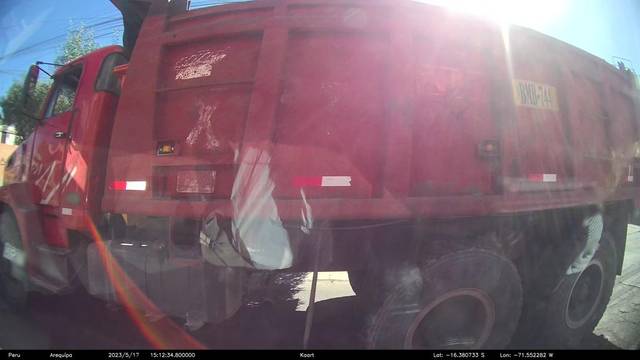
Region: Peru
Coordinates: -16.381, -71.552